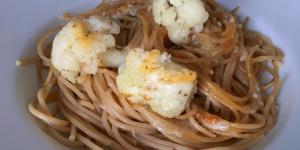
pasta con coliflor y queso